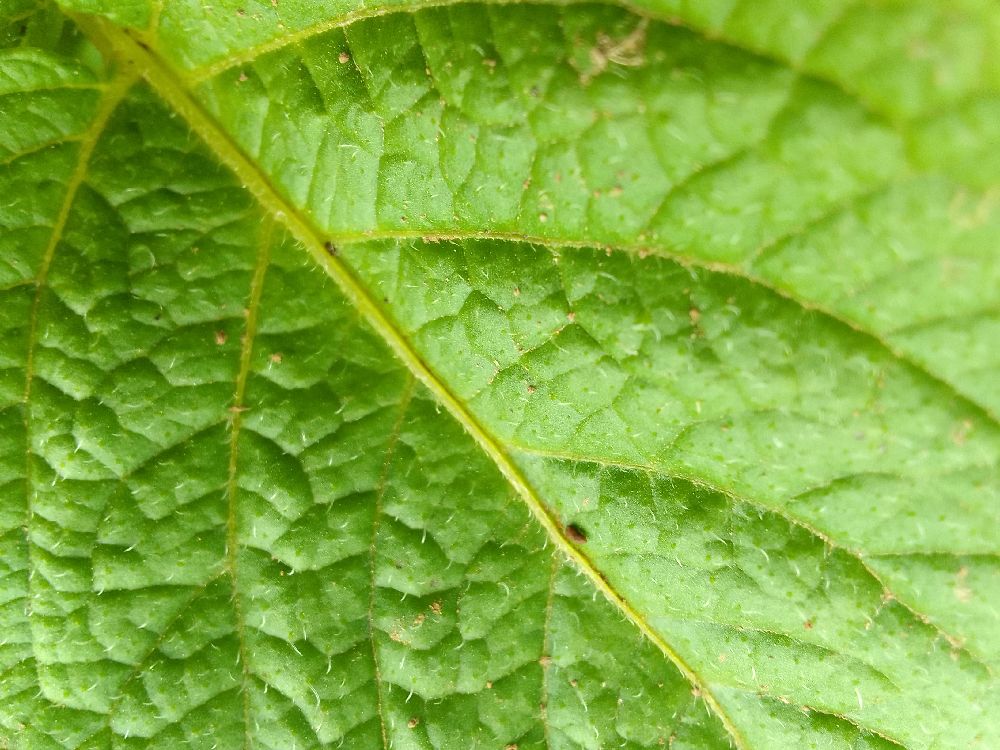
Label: Healthy